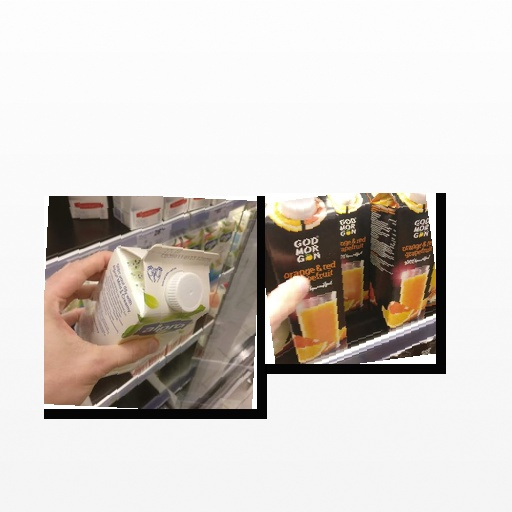
Food items: orange_red_grapefruit_juice, soyghurt